The Calumet

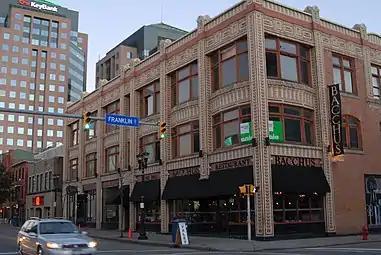
Calumet Building, October 2010

The Calumet is a historic commercial building located at Buffalo in Erie County, New York. It was designed in 1906, and is a three-story steel framed building covered in decorative architectural terra cotta. The distinctive glazed white and burnt sienna terra cotta is detailed with a centrally located reed or running stem and four leaves depicting the "Calamus" palm.